Clonard Abbey

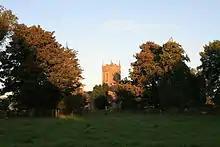
Disused Anglican church at the monastic site of Clonard

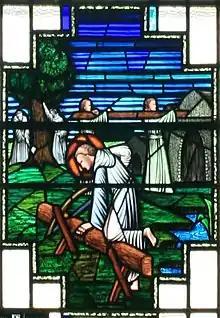
The construction of the monastery in a stained glass window of the church of St. Finian in Clonard

Clonard Abbey (meaning "Erard's Meadow") was an early medieval monastery situated on the River Boyne in Clonard, County Meath, Ireland.